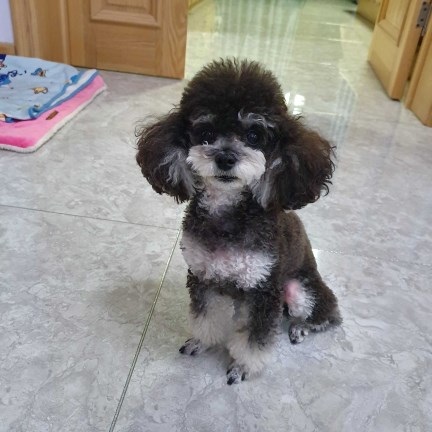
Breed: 7449-n000128-teddy